Maria Quisling

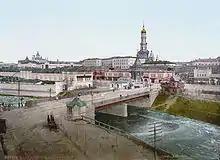
Maria Quisling lived in central Kharkiv and fondly remembered a stroll at the river when Vidkun walked her home from a party a summer night in 1923. Postcard c. 1900

Maria Quisling's birth was probably in November 1900 in Kharkiv in the then Russian Empire in Ukraine. A student's card says she was born in 1899. Information about her family is uncertain. She told her family-in-law that her father had been a higher civil servant.